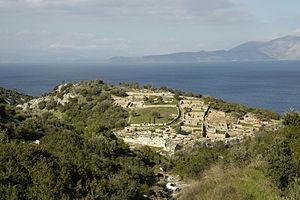
Rhamnonte est un site archéologique situé sur la côte de l'Attique près de Marathon, en Grèce. Le site conserve les vestiges d'une forteresse et de plusieurs sanctuaires de l'époque classique.